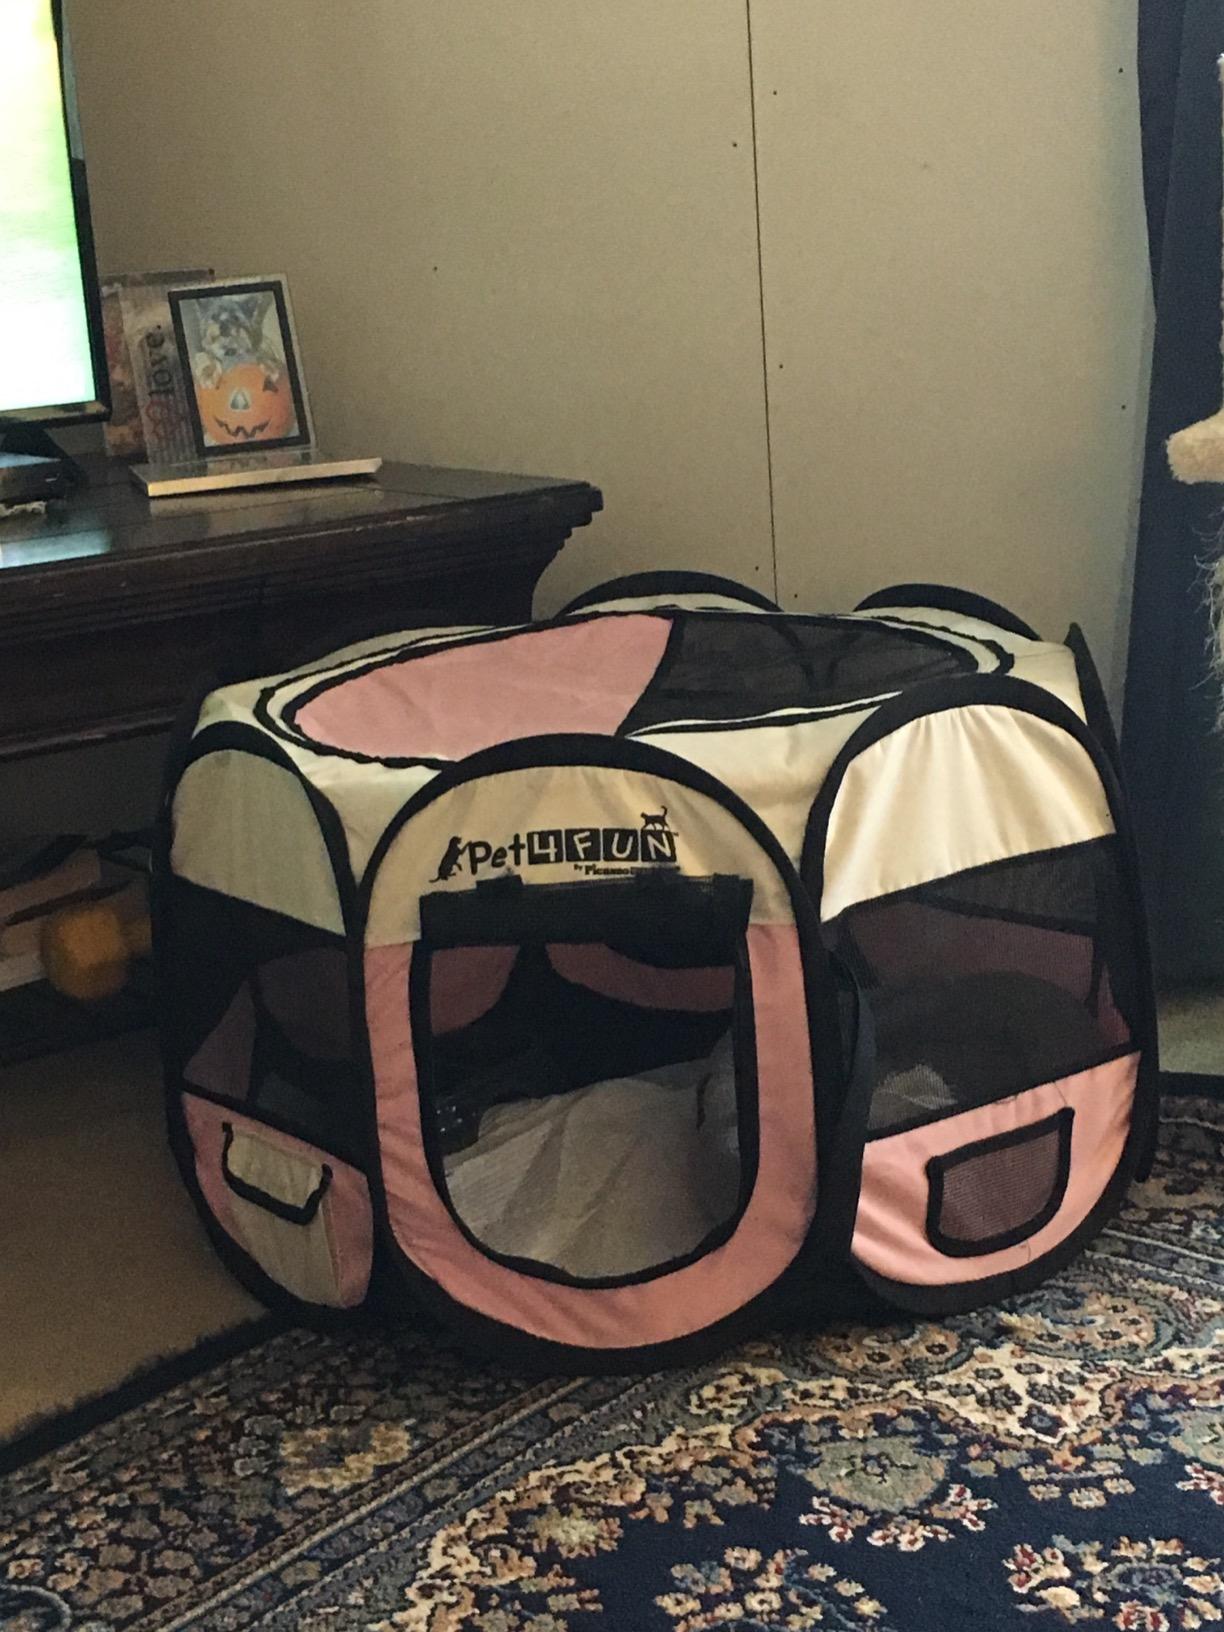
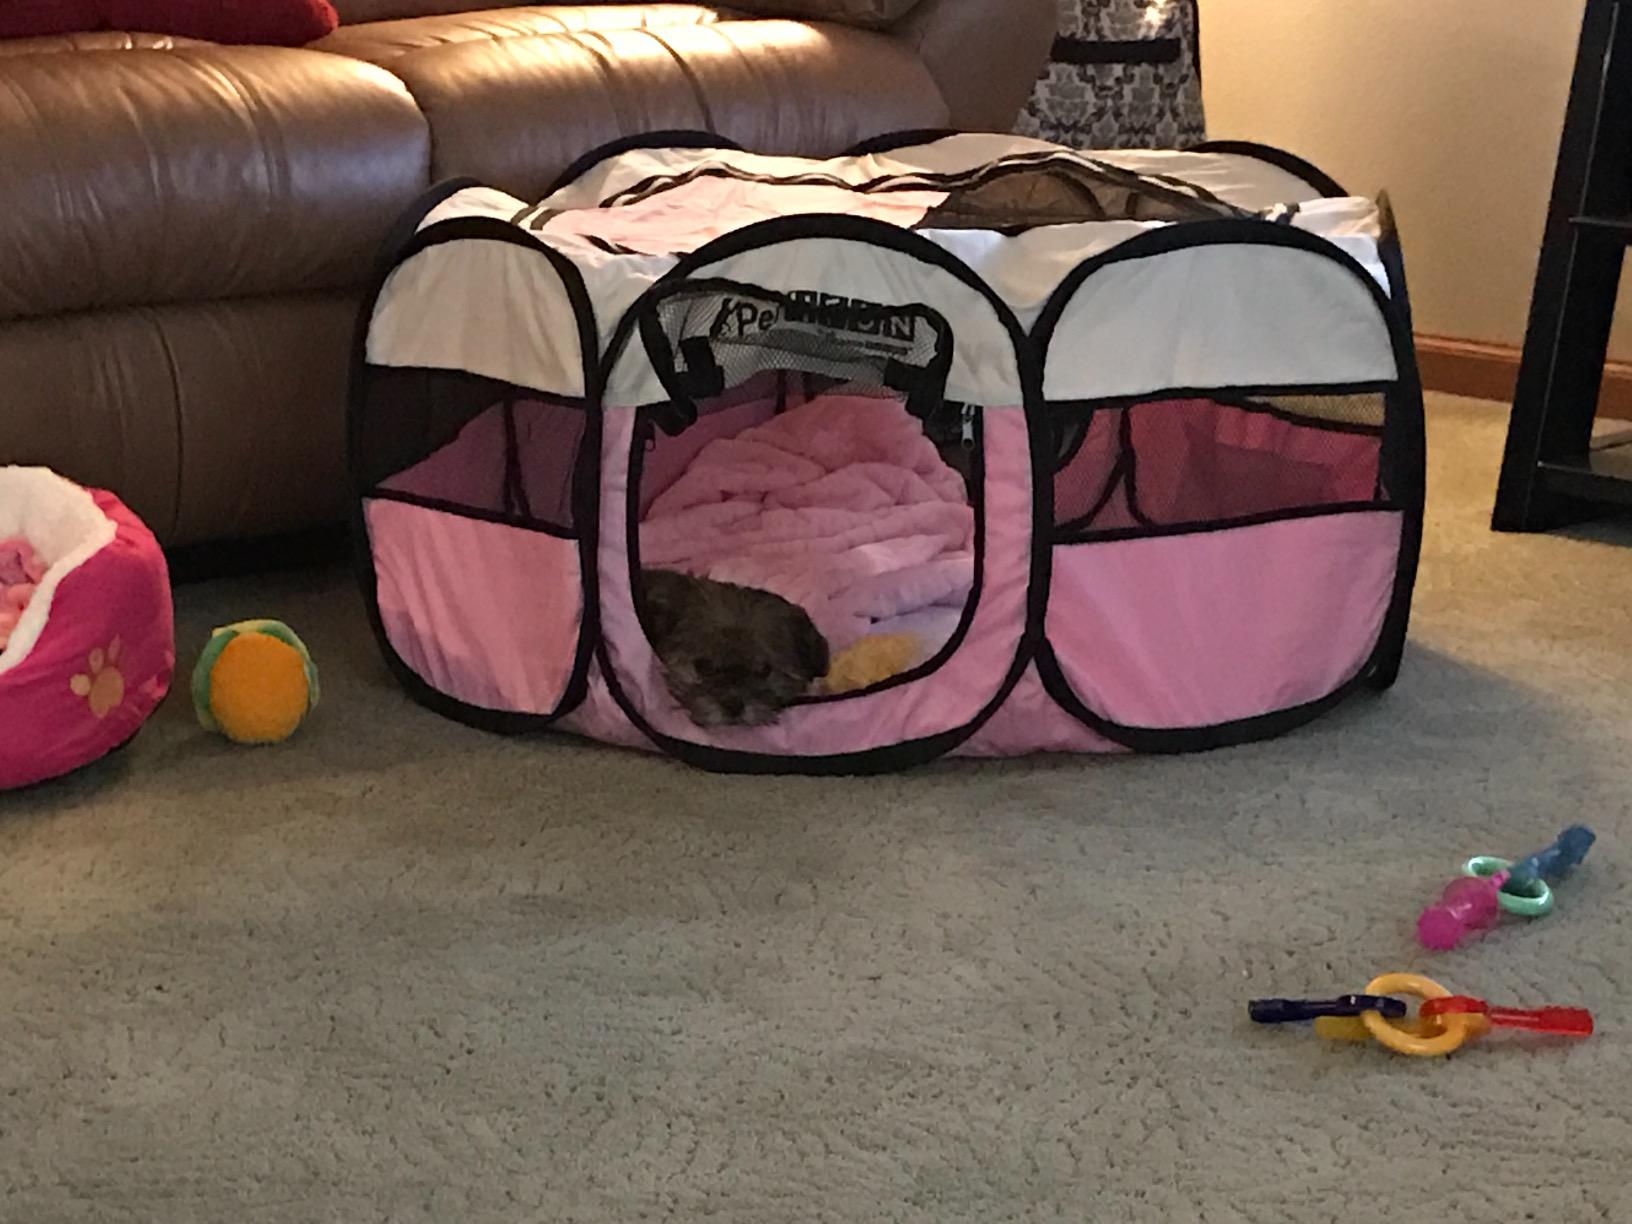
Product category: items_kennel
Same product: yes